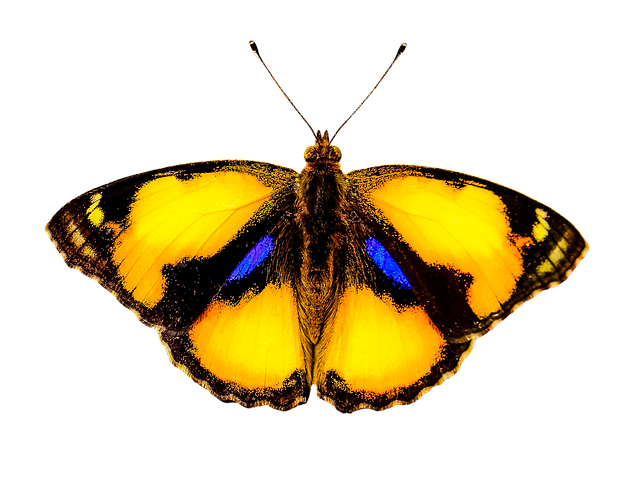
Label: farfalla